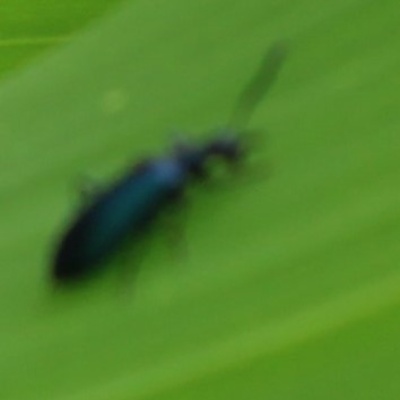
Crop: Maize
Condition: leaf beetle